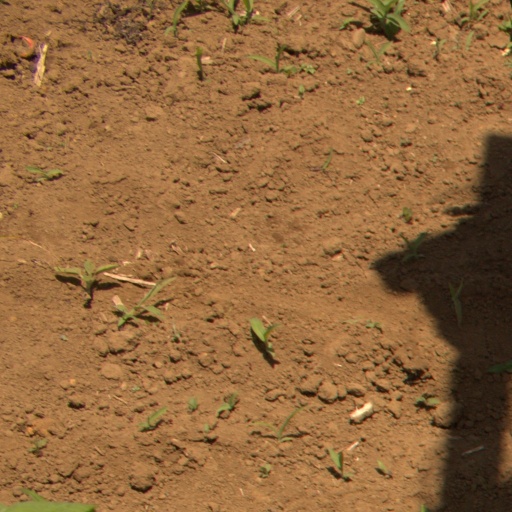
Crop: Jerusalem artichoke